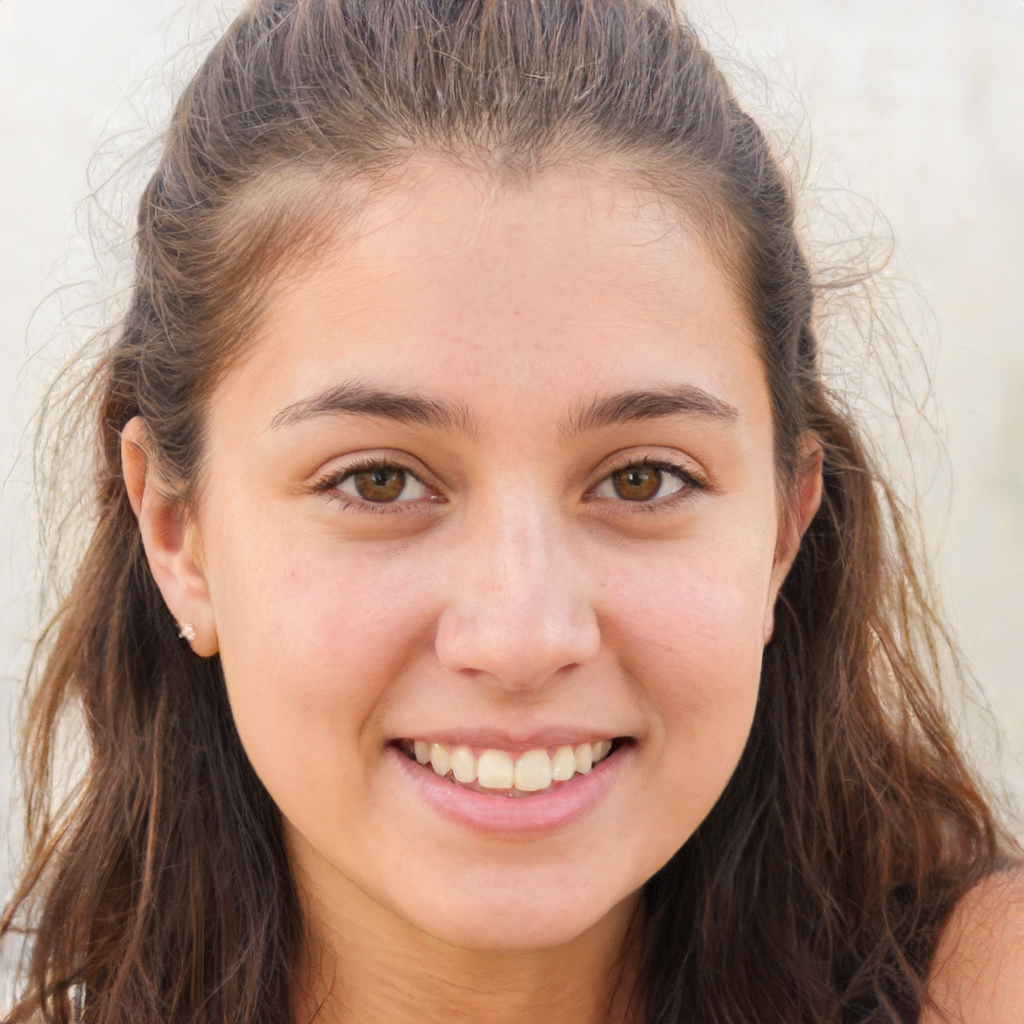
Gender: Female